Death and state funeral of Liliʻuokalani

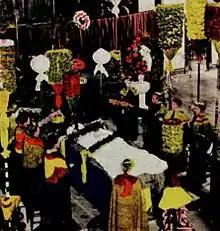
Liliuokalani lying in state at Kawaiahaʻo Church, no casket, covered only with an ivory-colored shroud

Liliʻuokalani, the last monarch of Hawaii, died November 11, 1917. The royal standard (flag) was raised over her home at Washington Place to signal to the public that she was deceased. Under military guard, her body was moved at midnight for embalming. After the traditional Hawaiian mourning of chanting and wailing, the public was allowed to view her body covered only by a shroud. Her state funeral was held in the throne room of Iolani Palace, on November 18, 1917, followed by her funeral procession to the Royal Mausoleum of Mauna ʻAla. An estimated 1,500 adults and children were in the funeral procession.